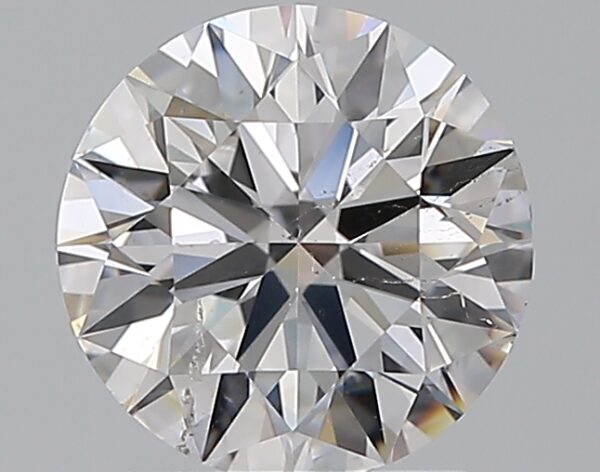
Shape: round
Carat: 1.5
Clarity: SI1
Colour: D
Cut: EX
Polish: EX
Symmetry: EX
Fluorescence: N
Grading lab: GIA
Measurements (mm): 7.27 x 7.31 x 4.54